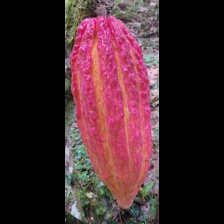
Label: sana